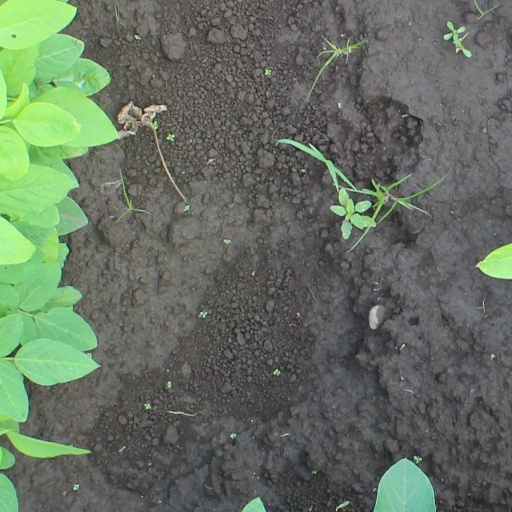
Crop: soybean